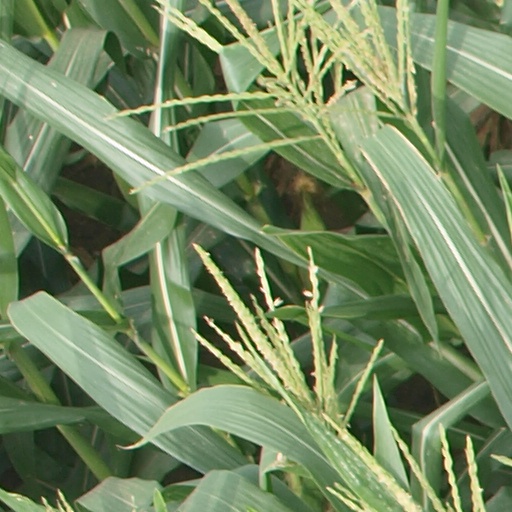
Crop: maize; corn